Atlas of an Anxious Man

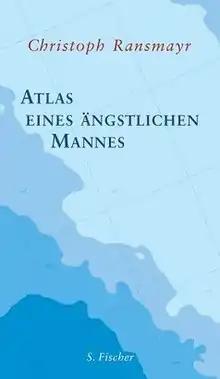

Atlas of an Anxious Man is a 2012 book by the Austrian writer Christoph Ransmayr. It consists of 70 texts with impressions from different places in the world, each beginning with the words "I saw".